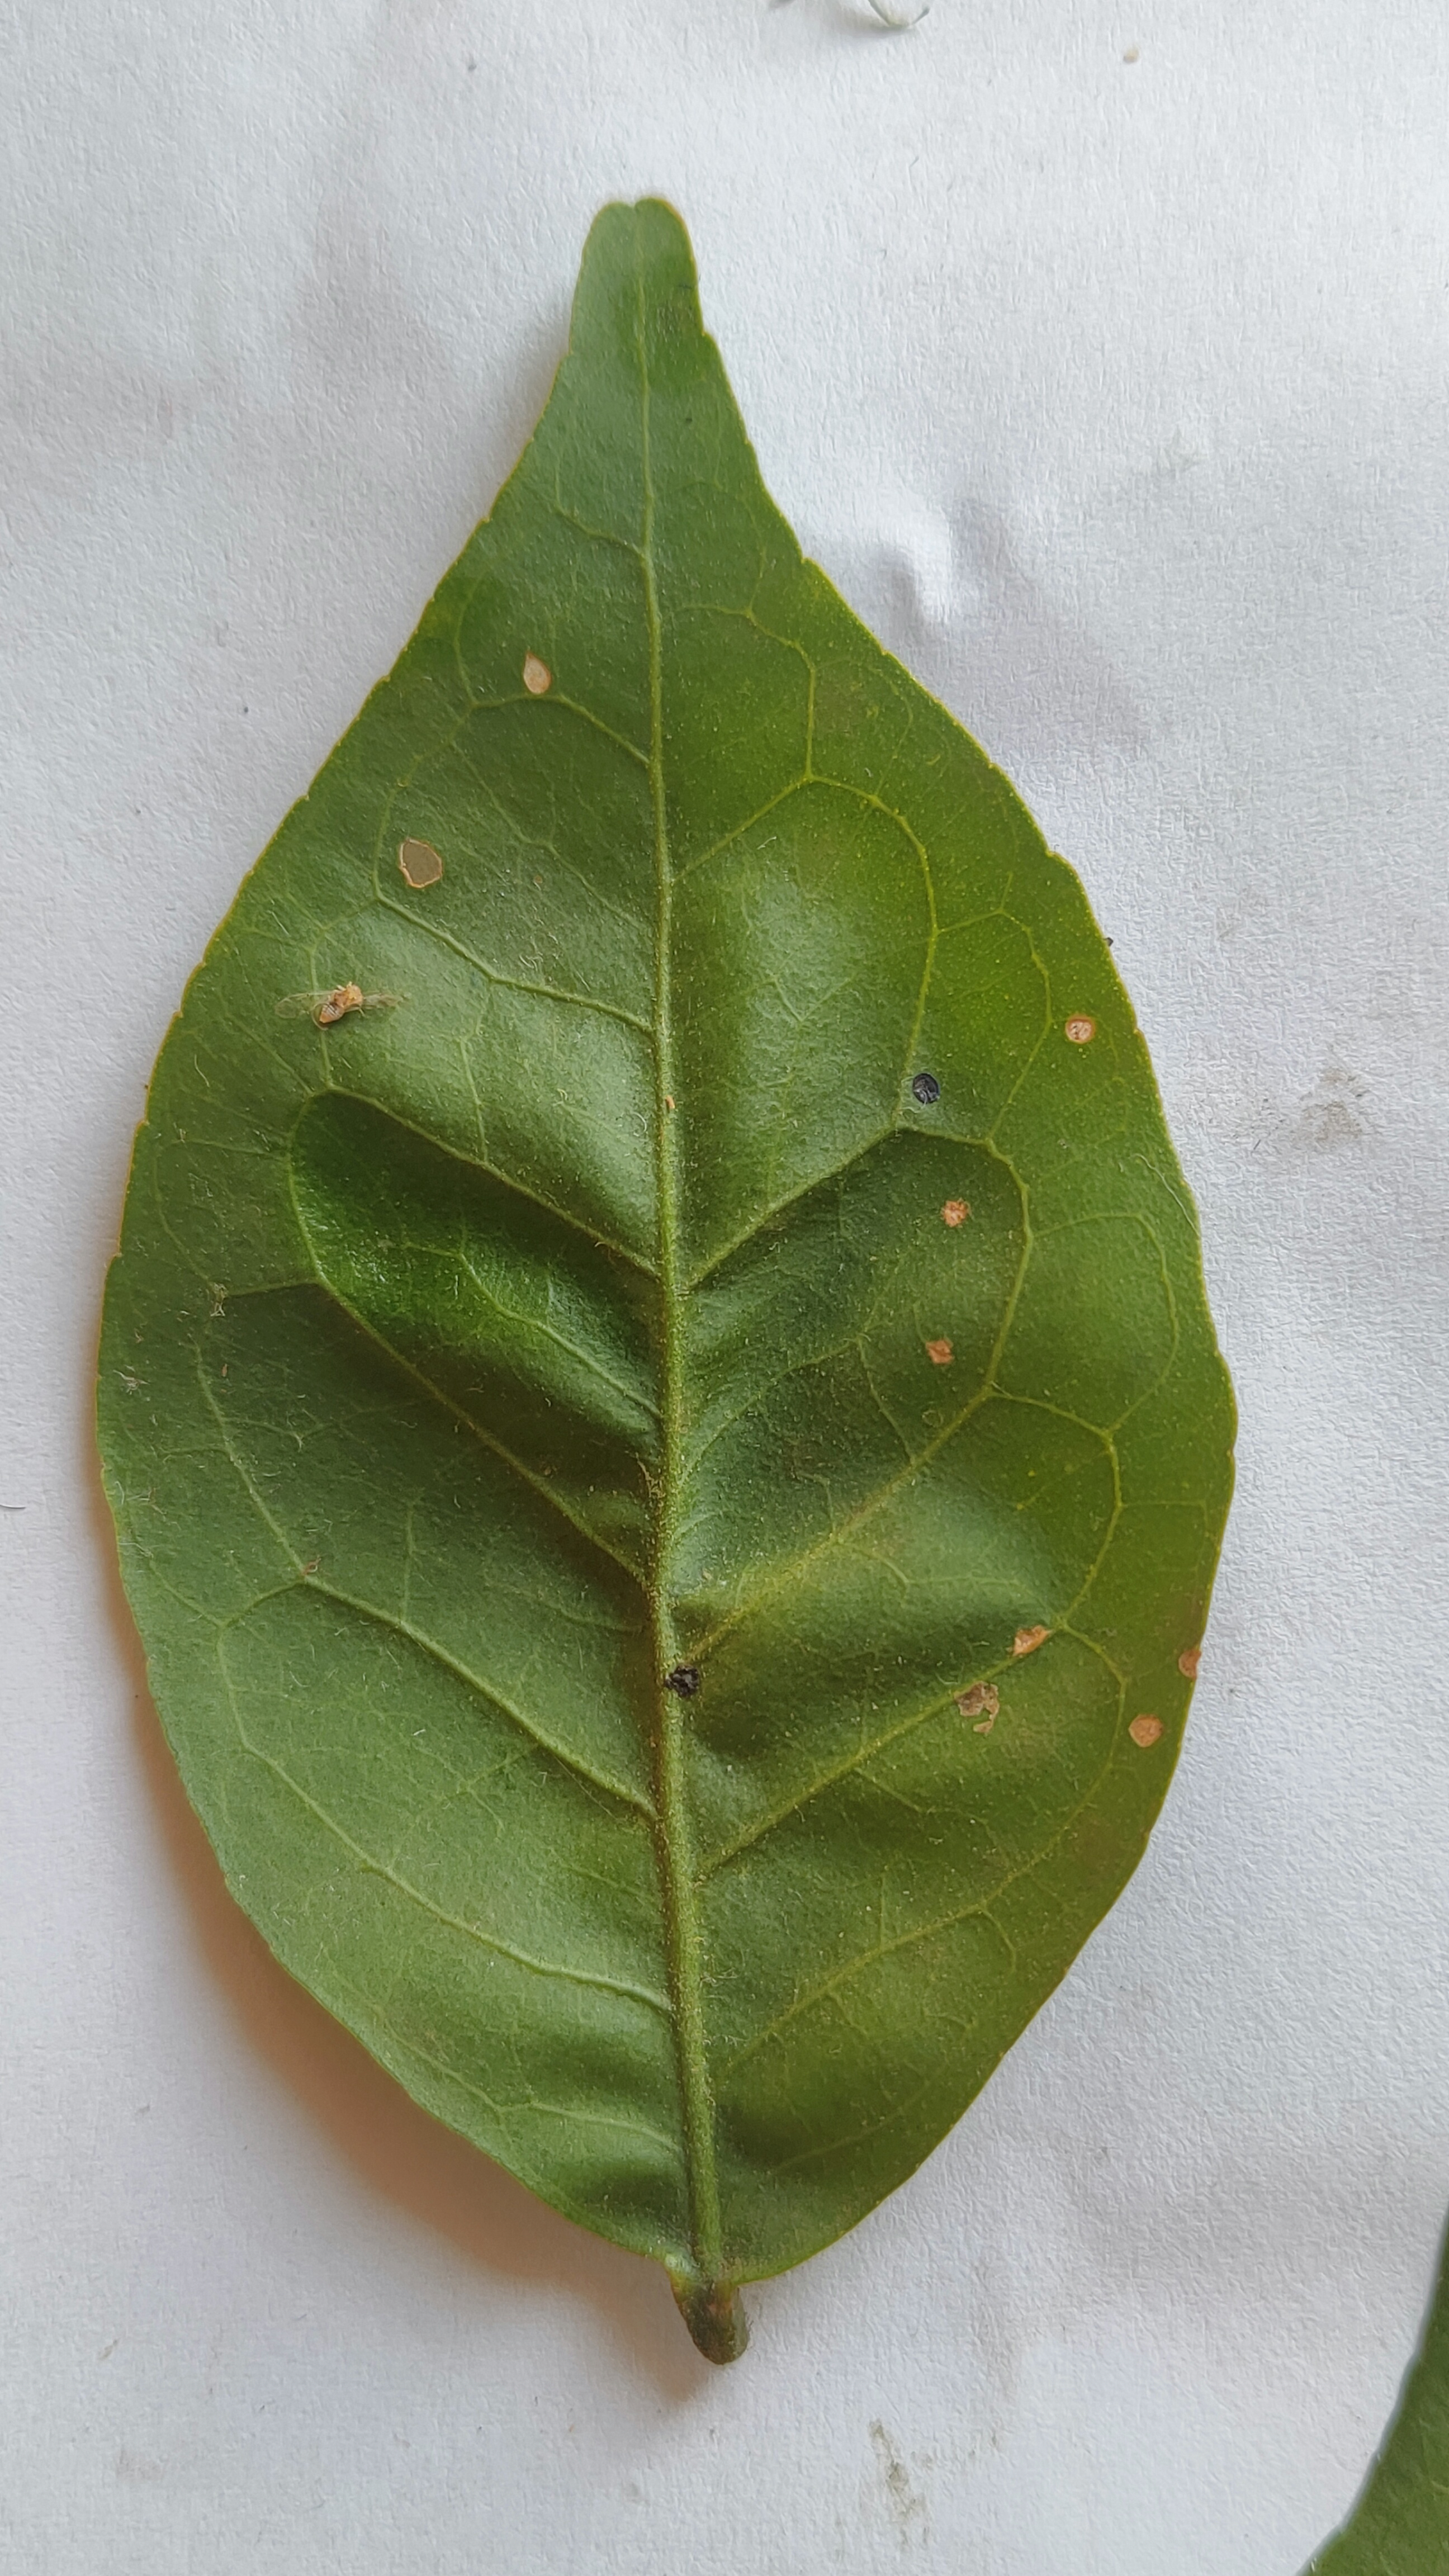
Leaf variety: Aegle marmelos